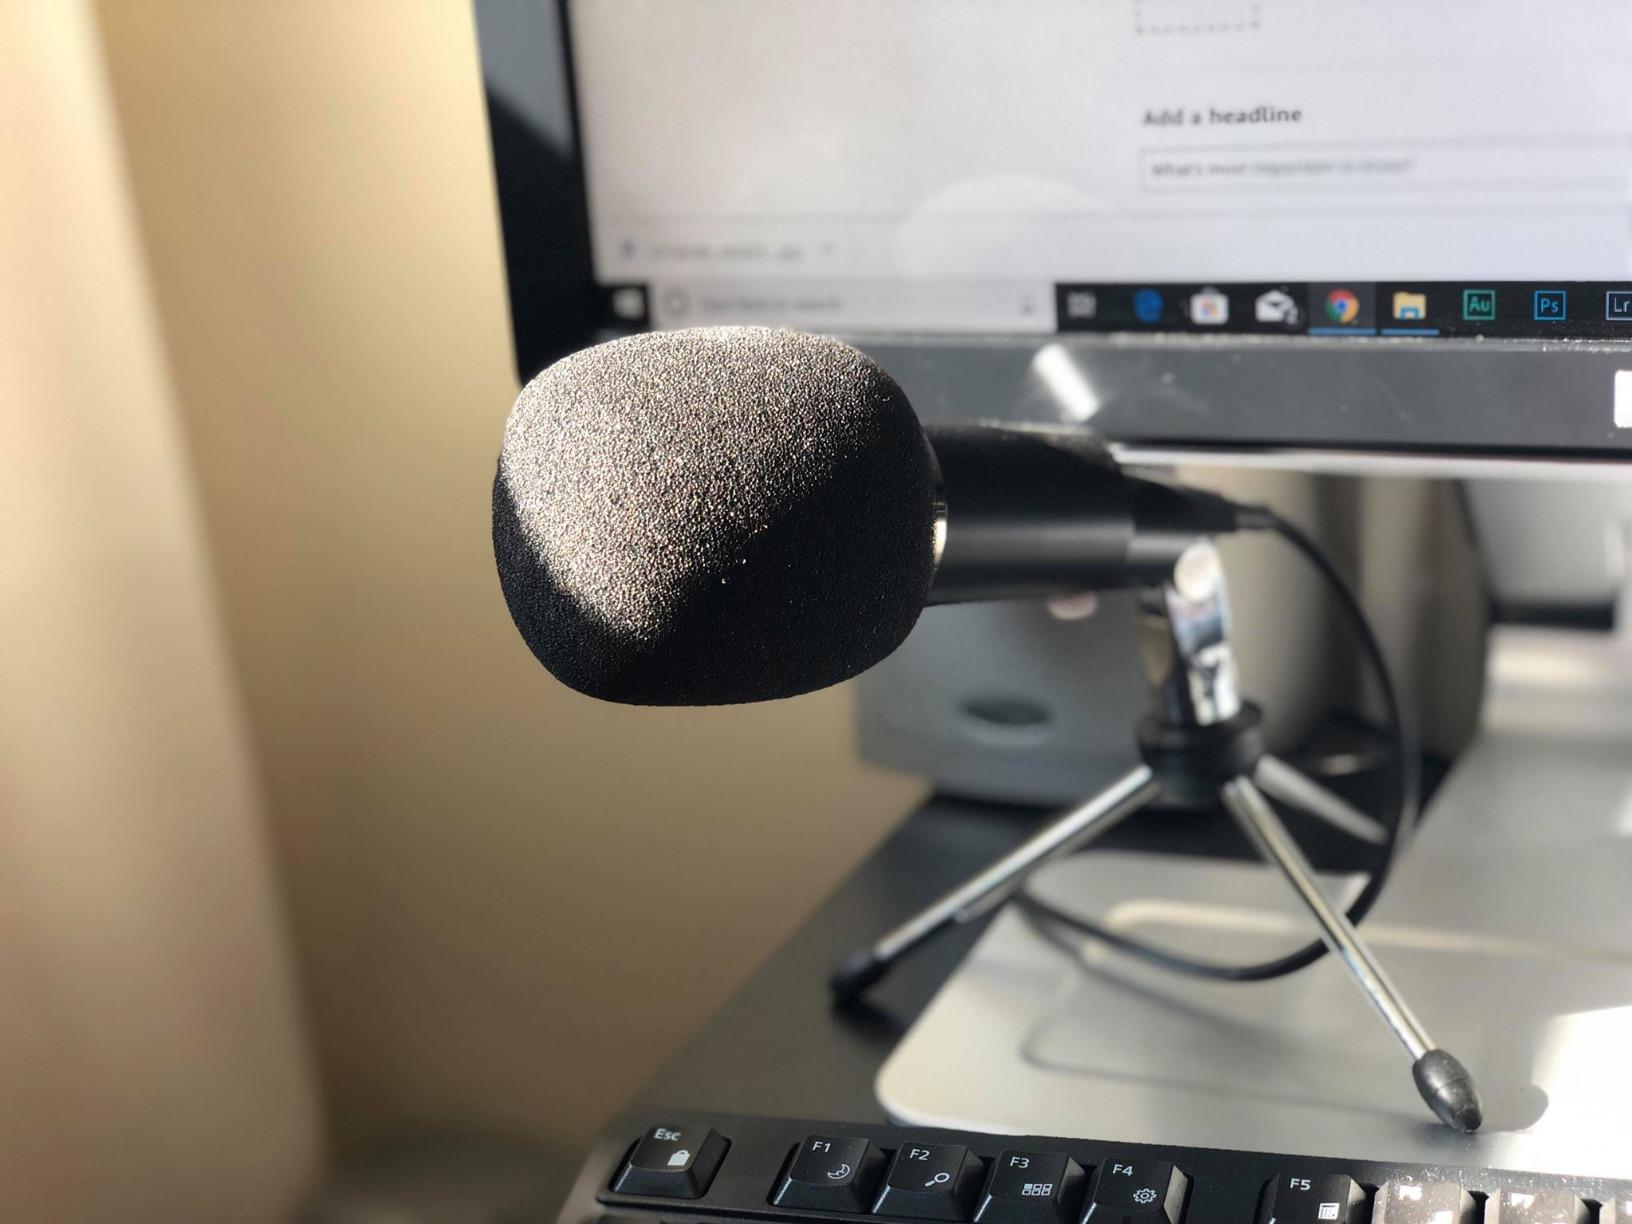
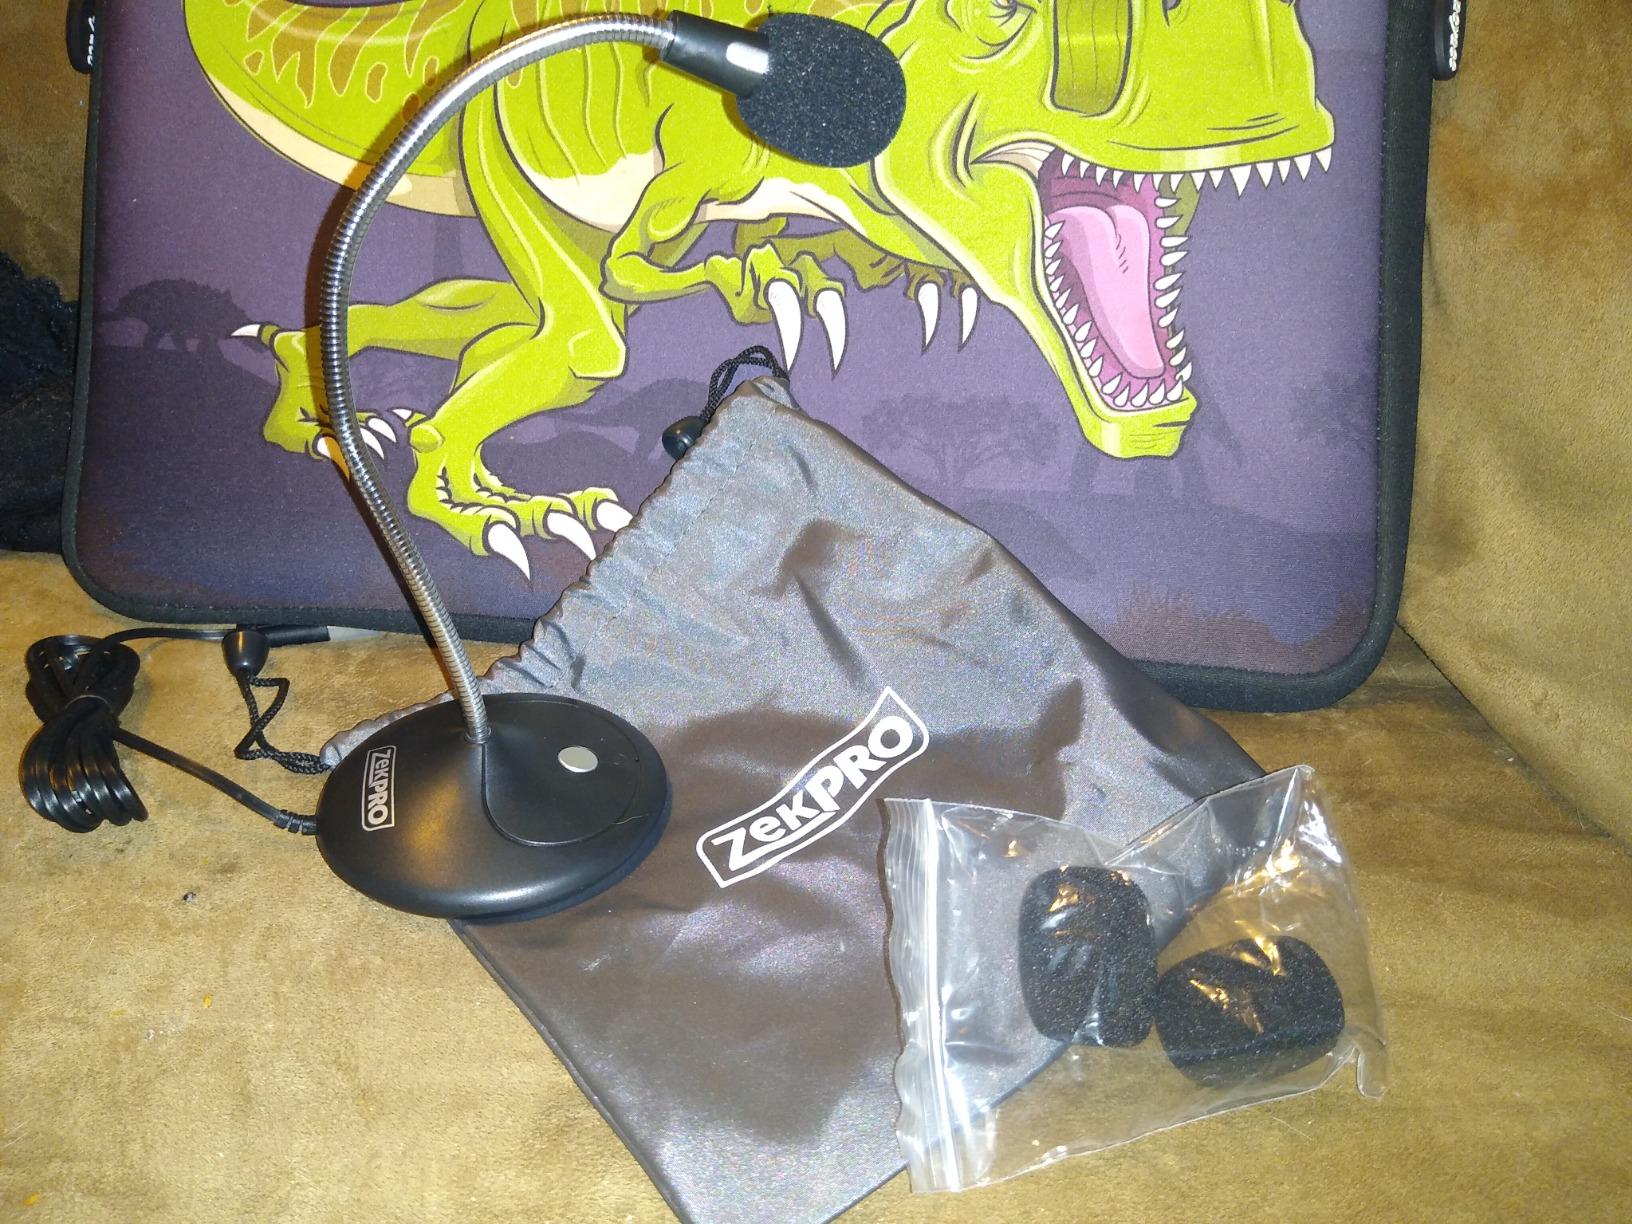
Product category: microphone
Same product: no